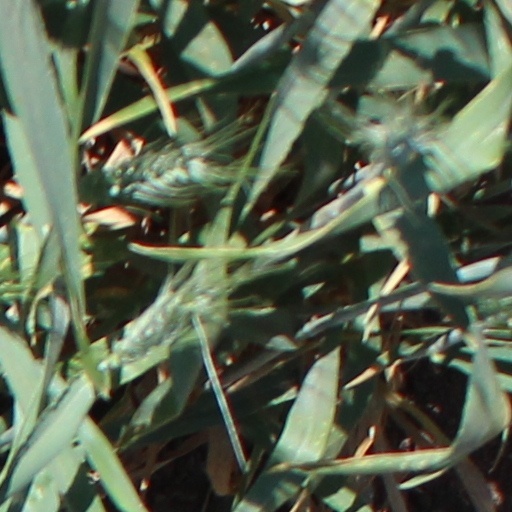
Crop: wheat